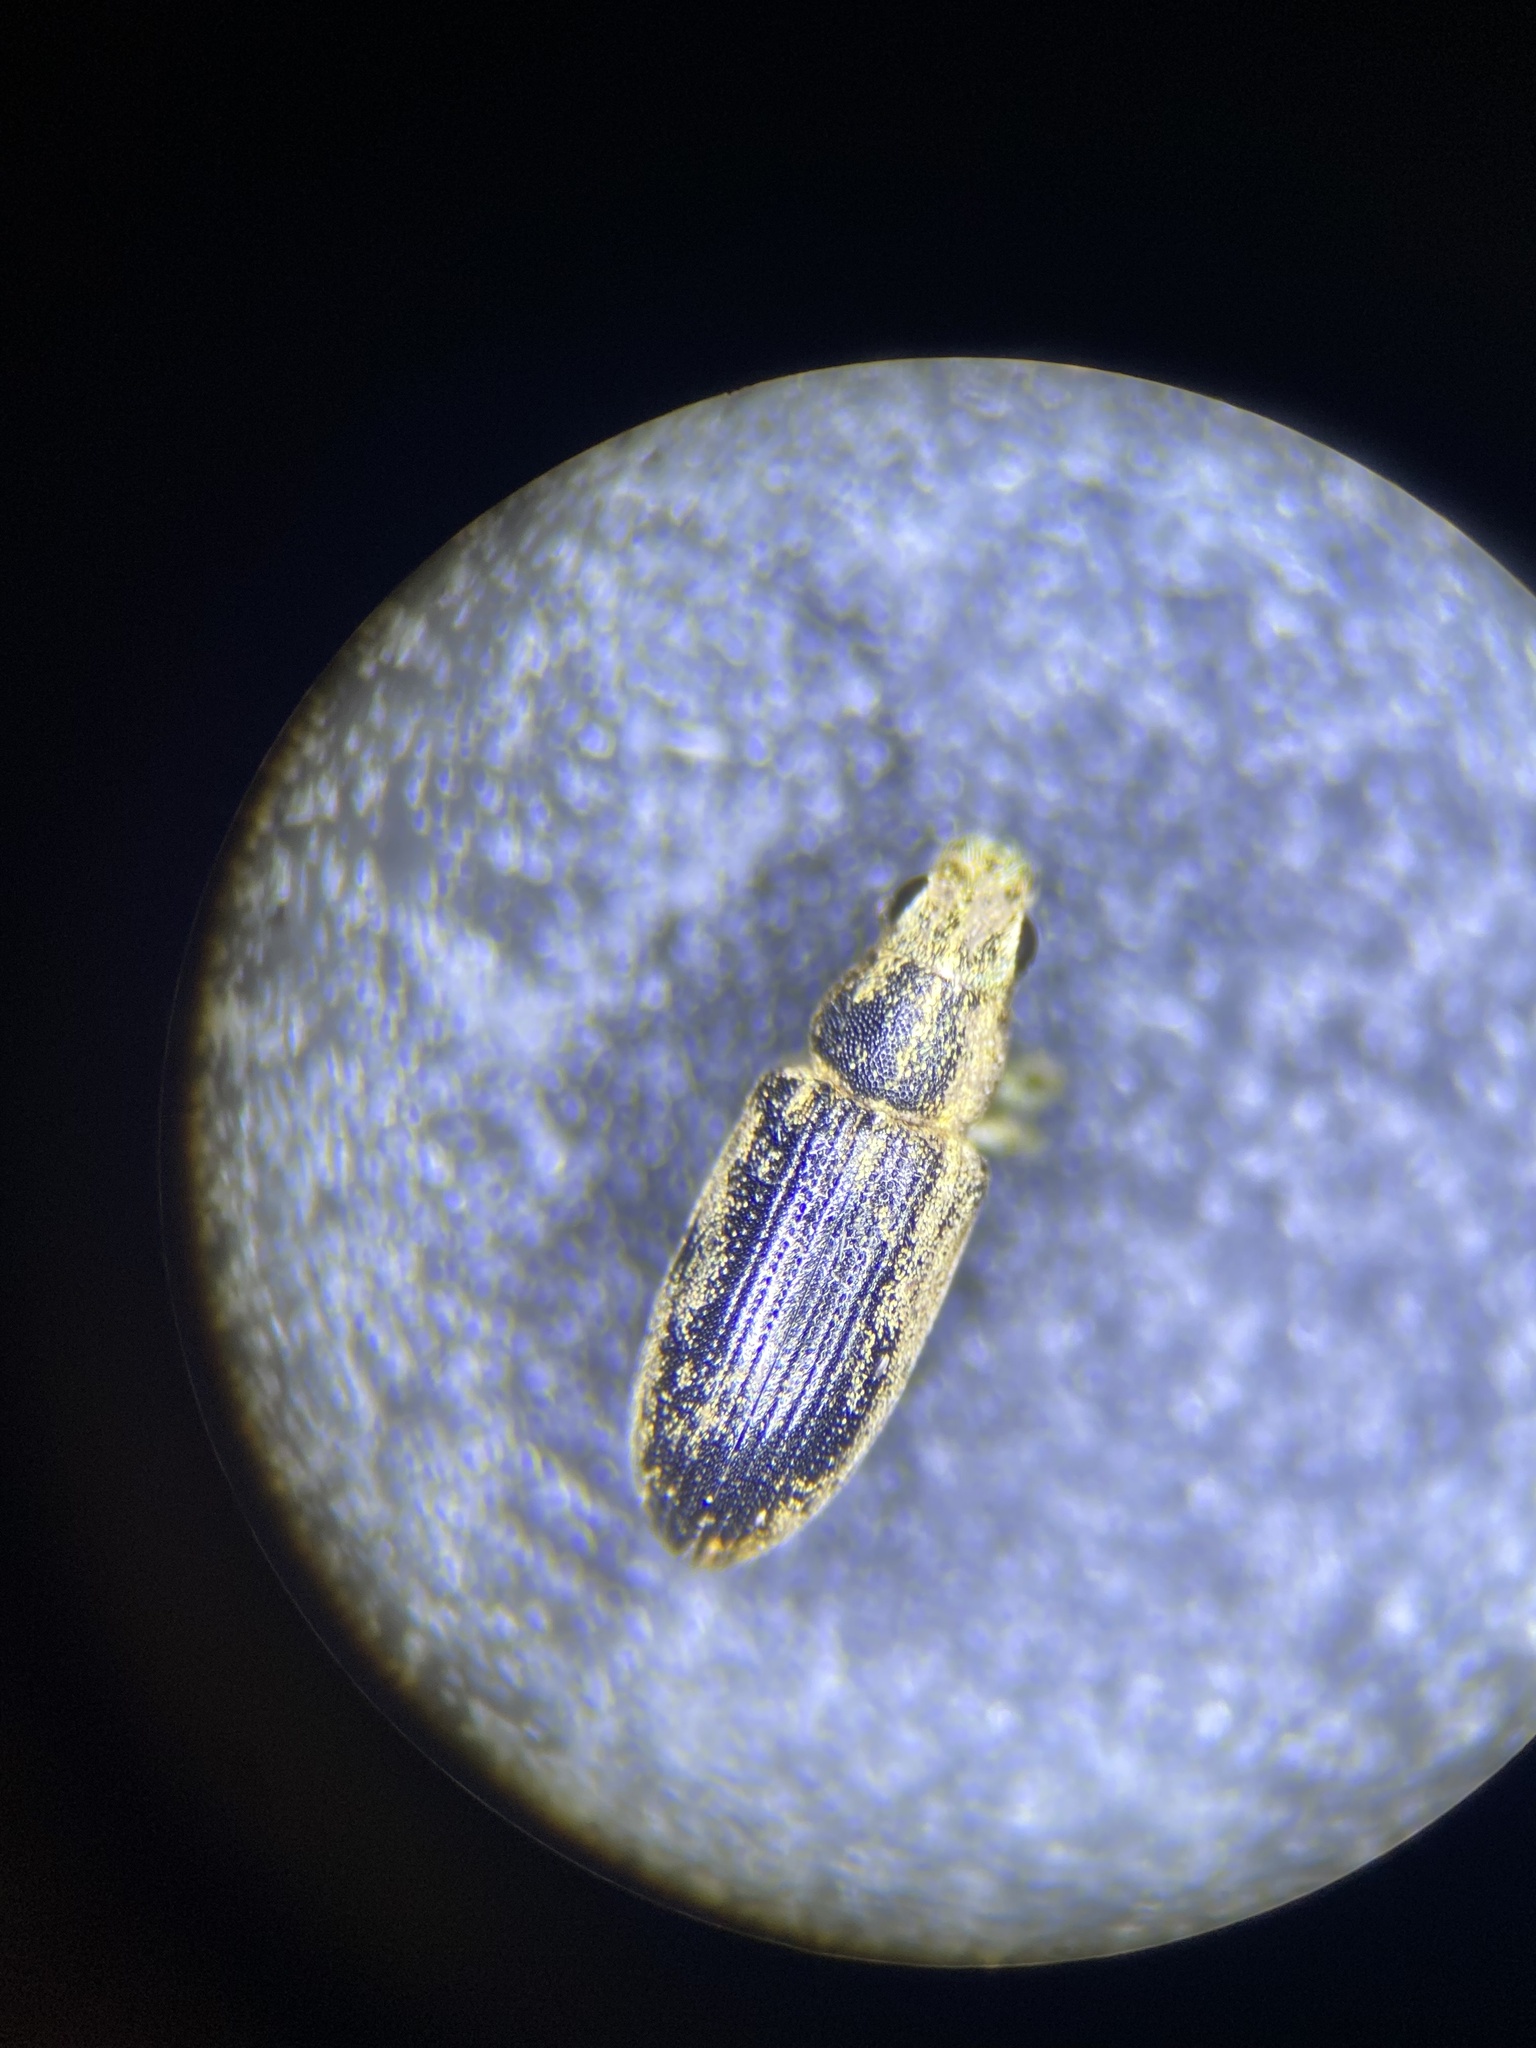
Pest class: pea_leaf_weevil